V. S. Raghavan

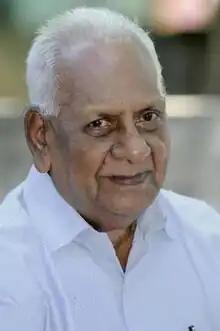

V S Raghavan (18 February 1925 – 24 January 2015) was an Indian actor, who has acted both in Tamil films as well as television. He started his career as a dramatist and stage actor and went on to act as a character actor in films, starting with "Vairamali" (1954) and over 1000 films in all. He has also acted in numerous television series. He died on 24 January 2015.